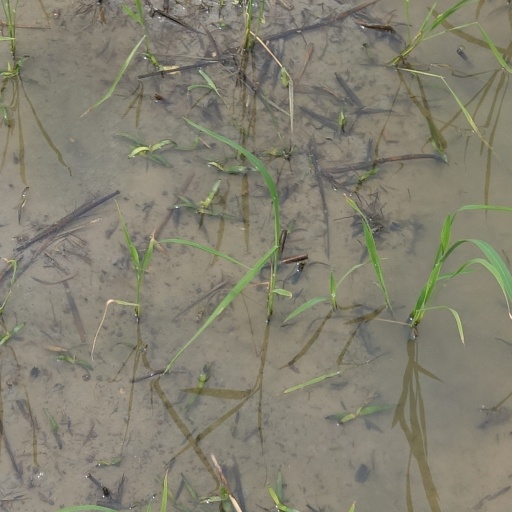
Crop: rice